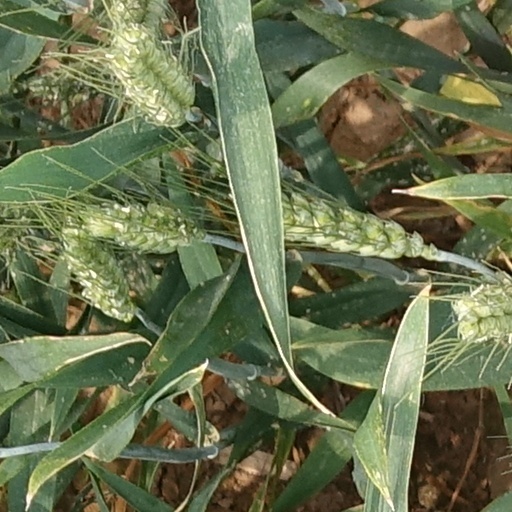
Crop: wheat